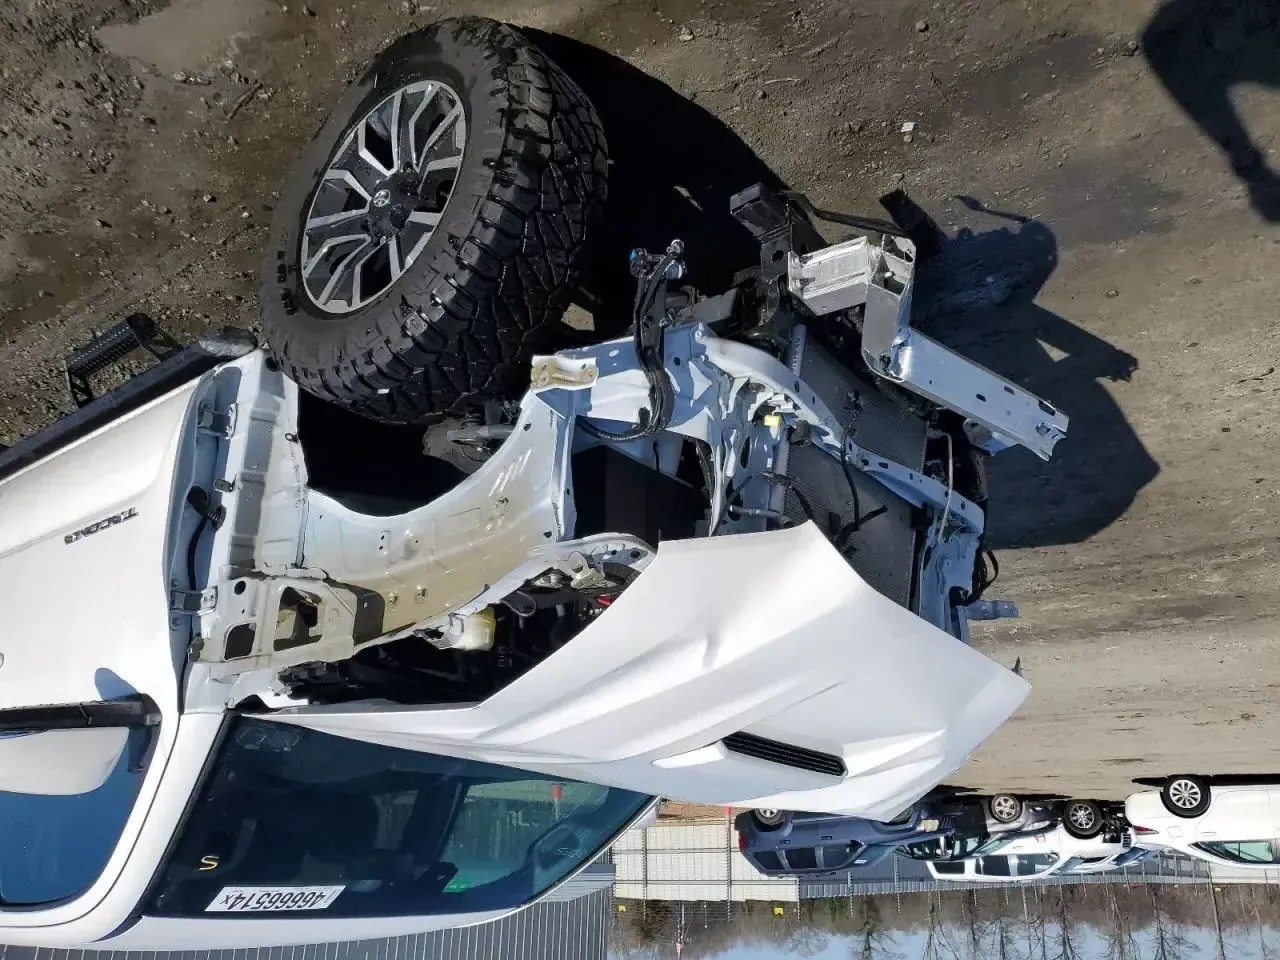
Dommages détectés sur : plaque d'immatriculation avant, pare-choc avant, feu avant droit, feu avant gauche, capot, aile avant gauche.
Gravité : majeur